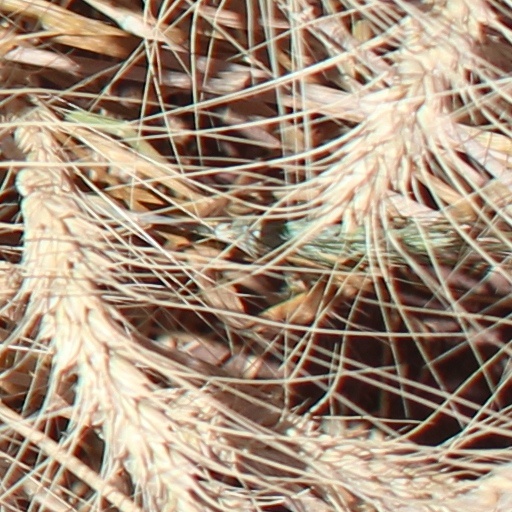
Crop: wheat